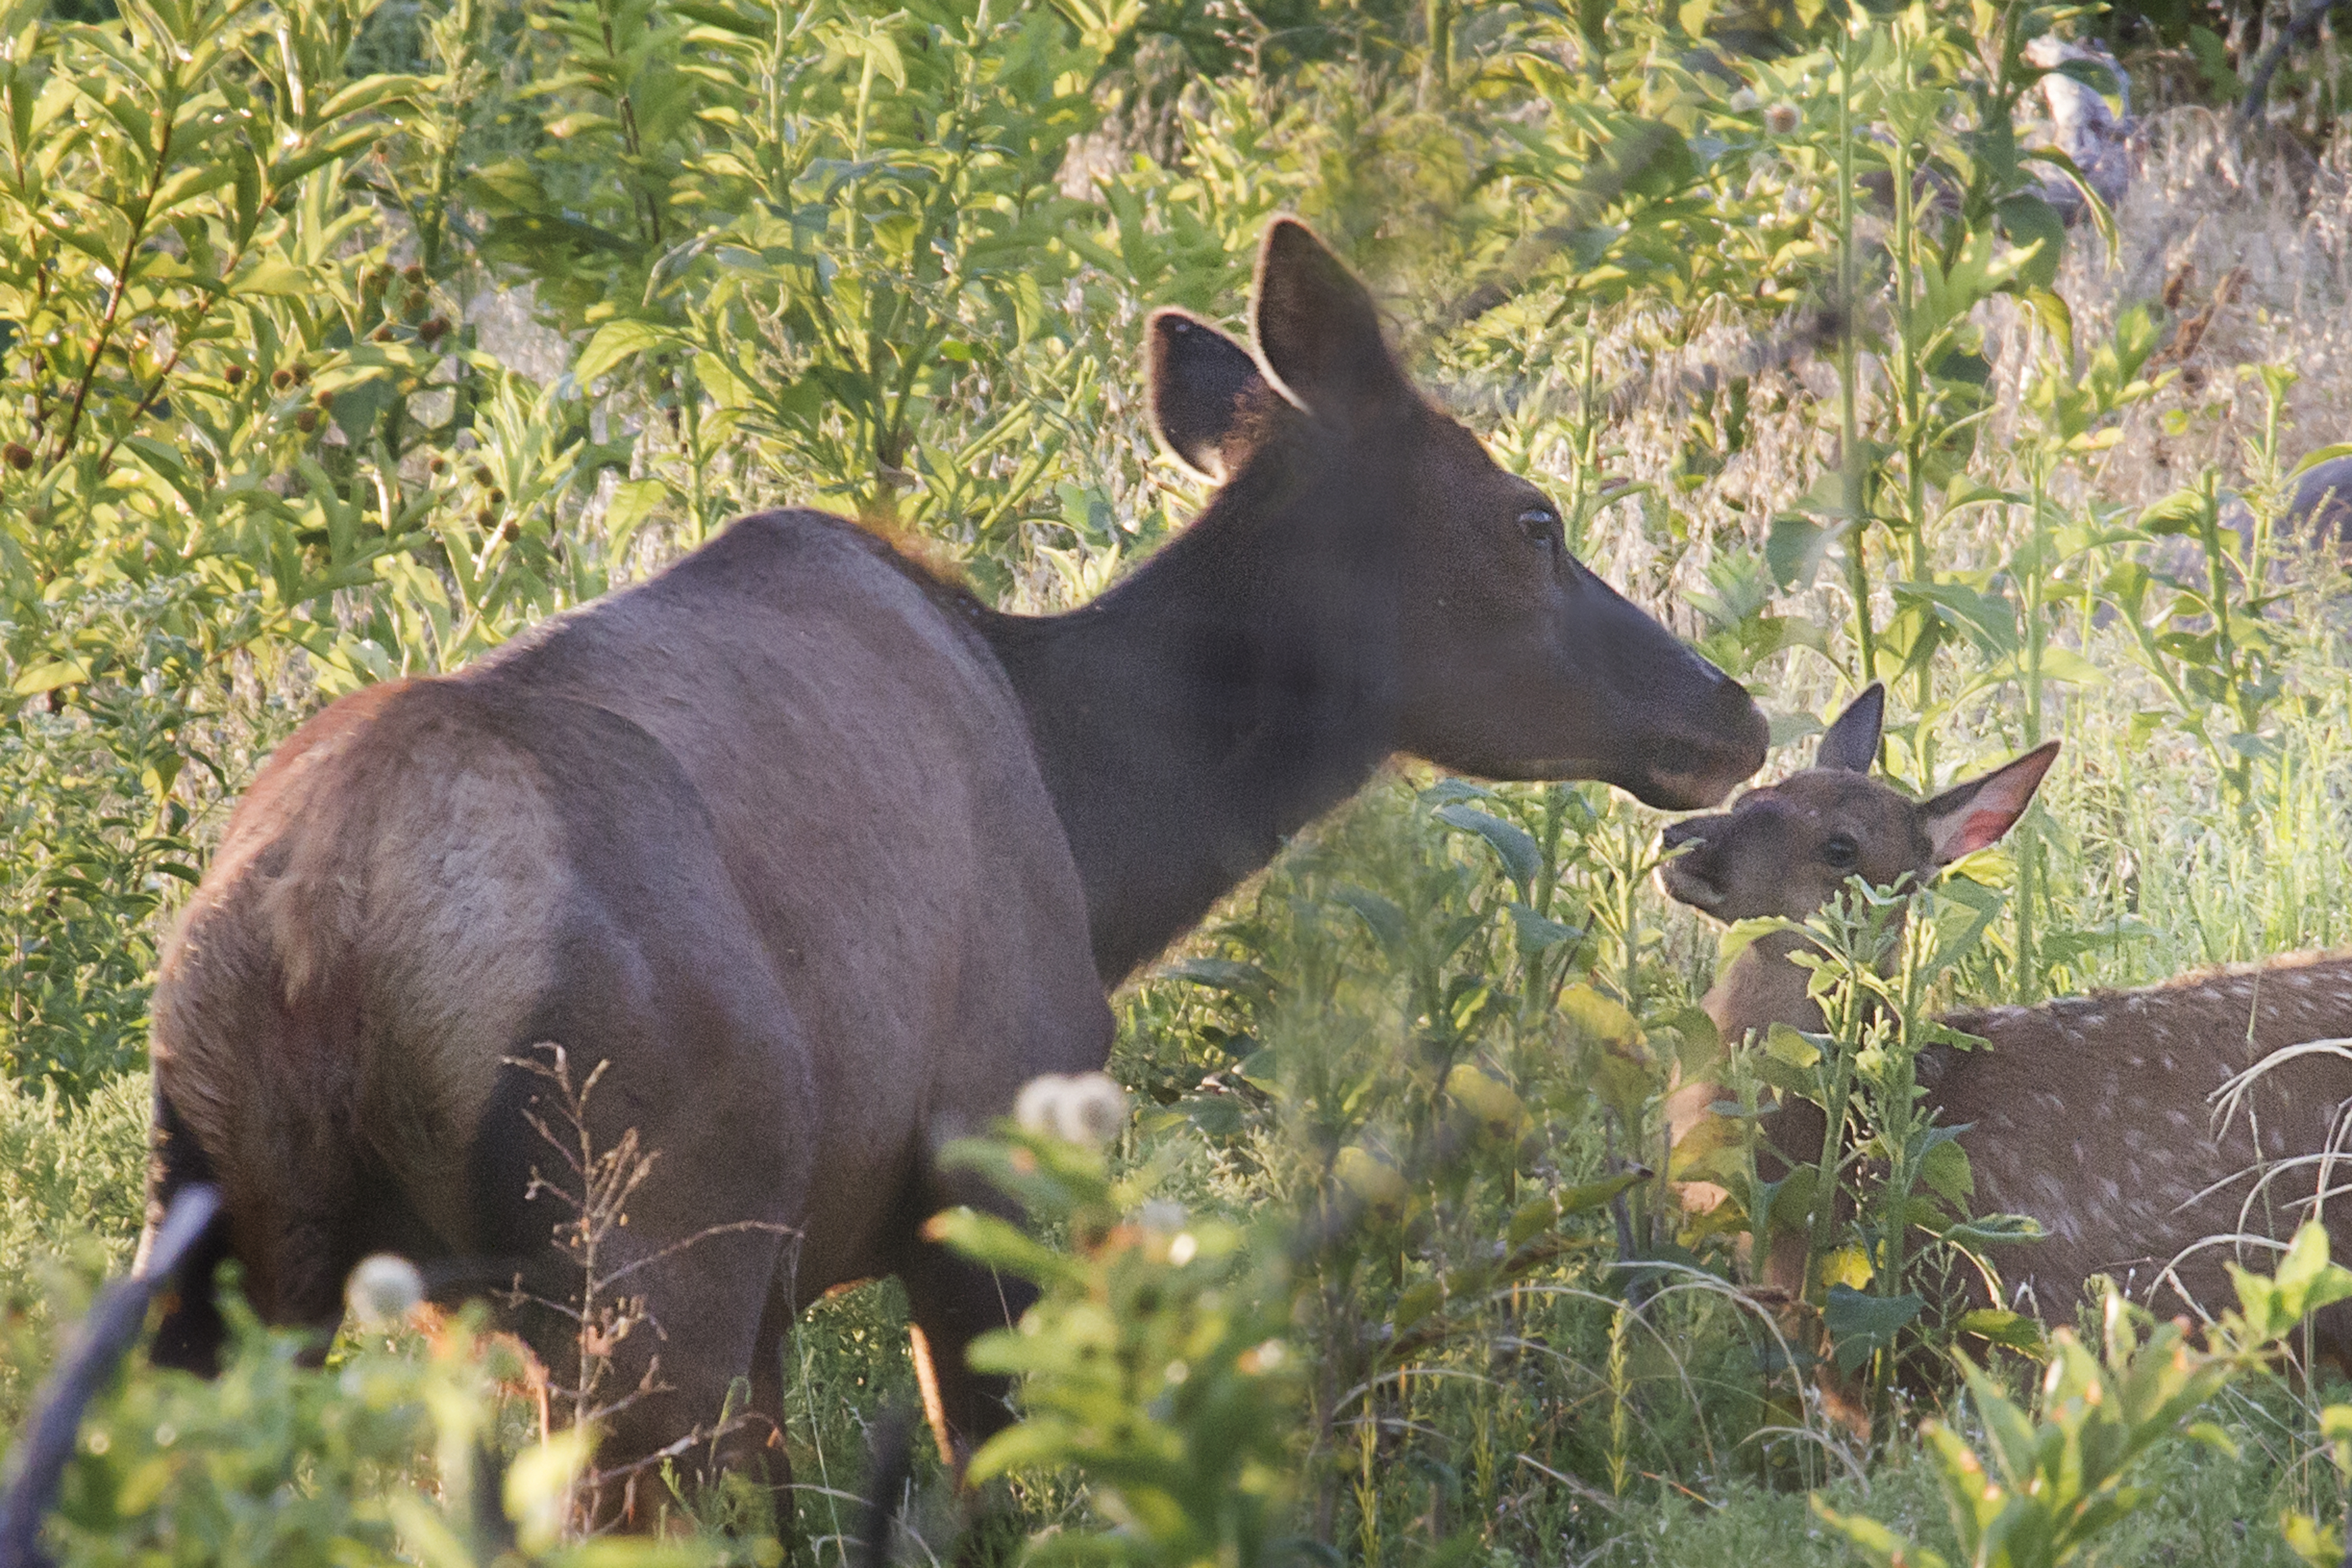
wildlife, deer, cow, mammal, fauna, calf, moose, oklahoma, larrysmith, elk, wichitamountains, white tailed deer